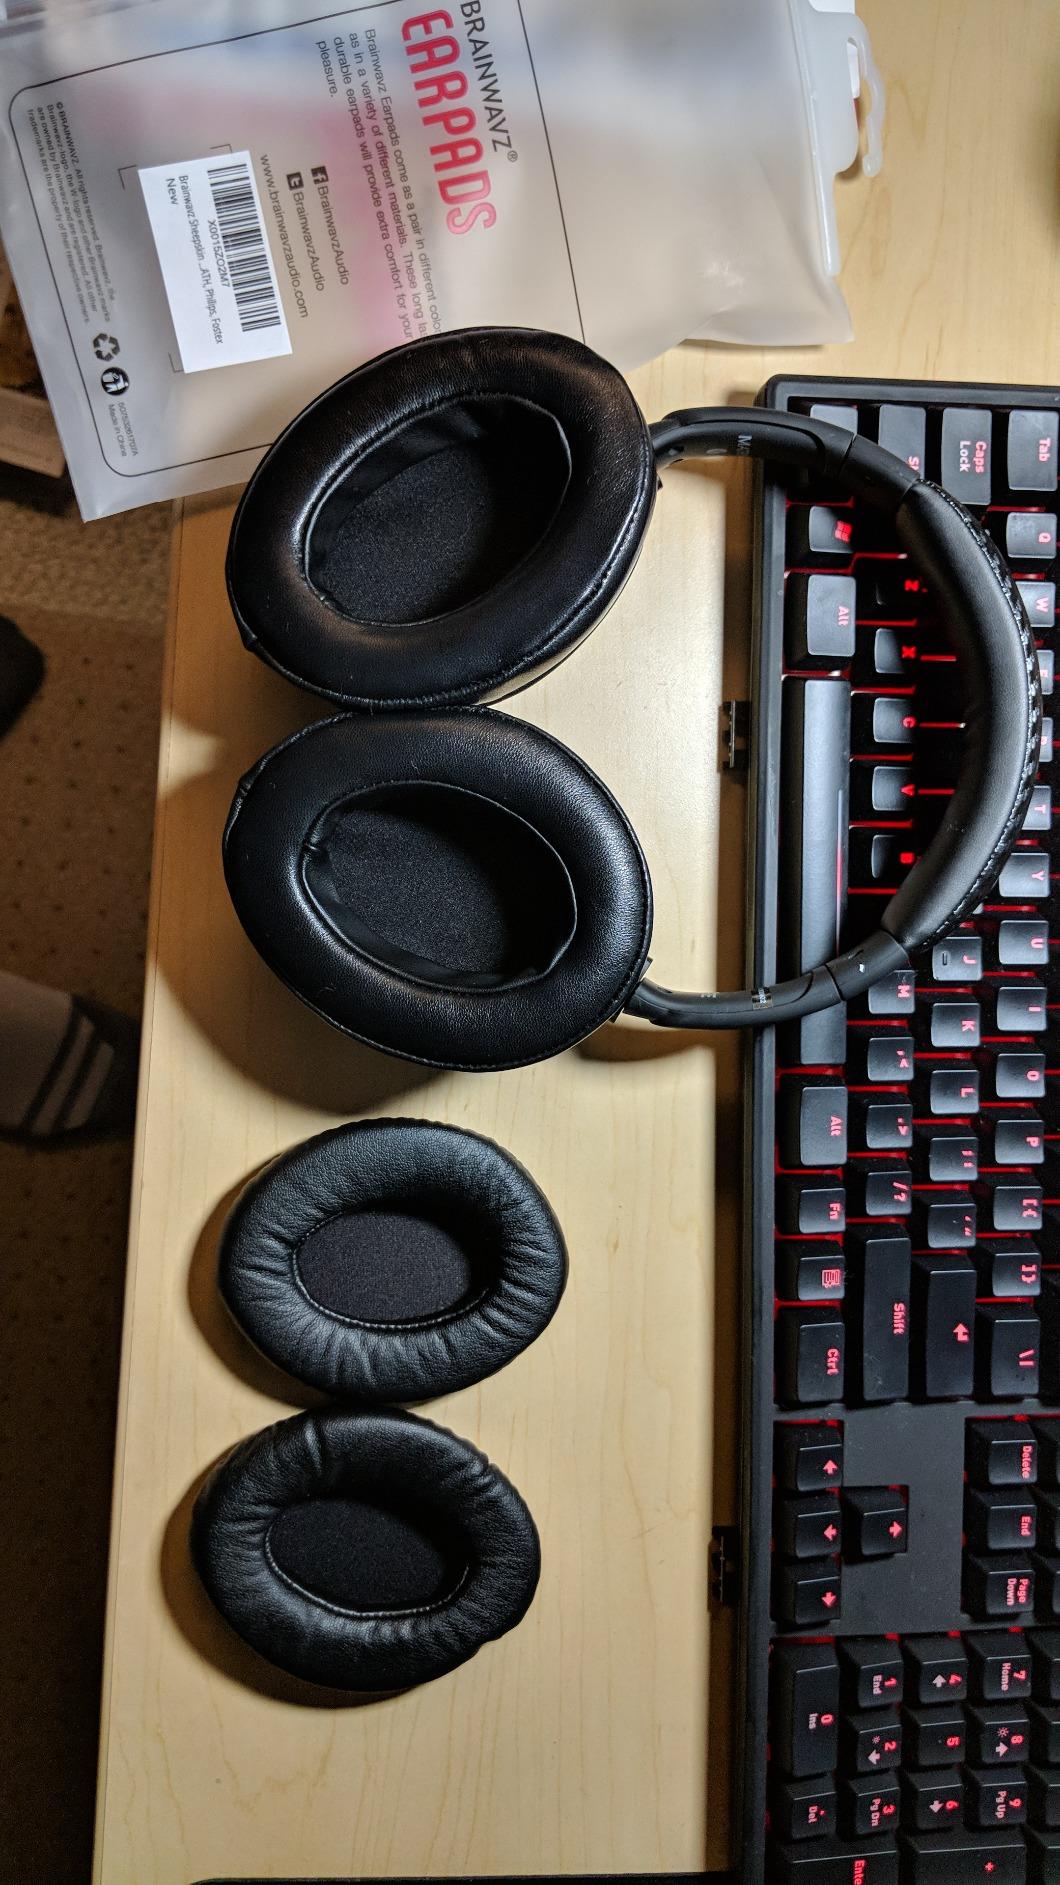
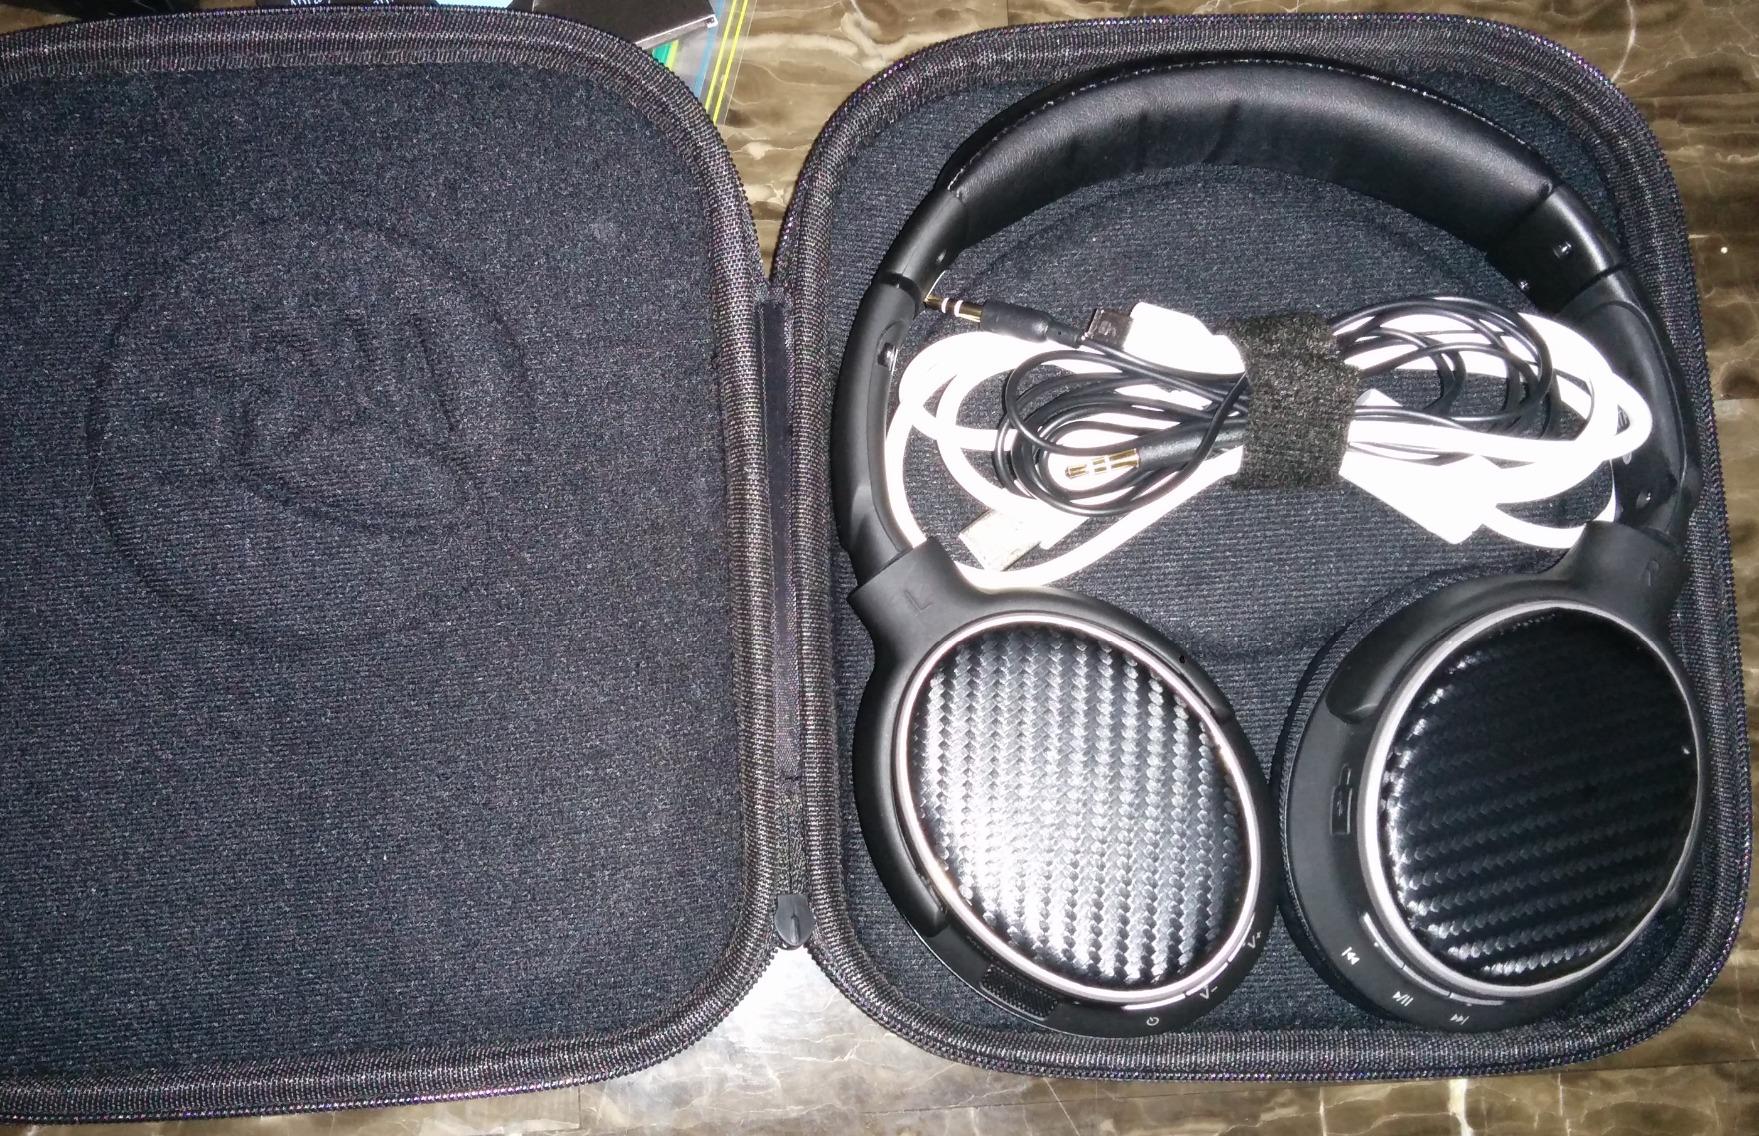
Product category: headphones
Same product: yes